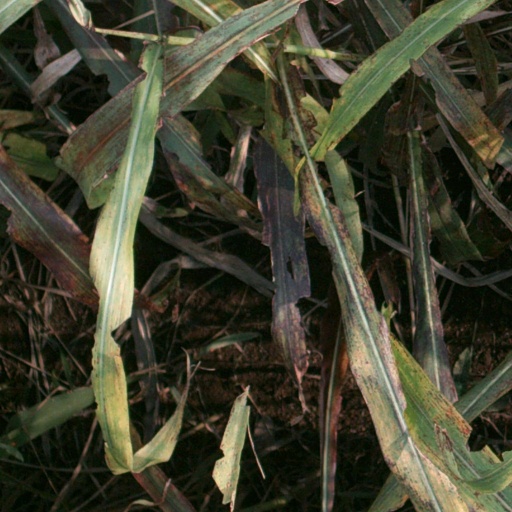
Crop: sorghum